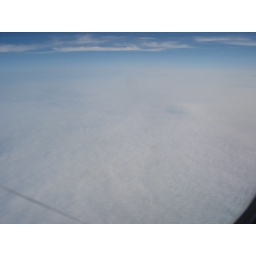
On the airplane, looking out the window while flying above a layer of the clouds